Tao Yuanming

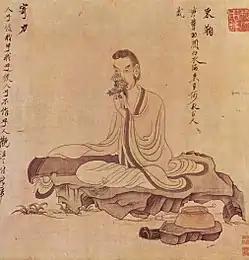
"Portrait of Tao Yuanming" by Chen Hongshou

Tao Yuanming (365–427), also known as Tao Qian, courtesy name Yuanliang (元亮), was a Chinese poet and politician. He was one of the best-known poets who lived during the Six Dynasties period. Tao Yuanming spent much of his life in reclusion, living in the countryside, farming, reading, drinking wine, receiving the occasional guest, and writing poems in which he reflected on the pleasures and difficulties of life and his decision to withdraw from civil service. Tao's simple and direct style was somewhat at odds with the norms for literary writing in his time. In the Tang dynasty, he was well known as a recluse. During the Northern Song dynasty, influential literati figures such as Su Shi declared him a paragon of authenticity and spontaneity in poetry, predicting that he would achieve lasting literary fame. But Tao's inclusion in the 6th-century literary anthology "Wen Xuan" implies he began to gain fame in his own era, at least in his birth area. Tao is now regarded as the foremost representative of Fields and Gardens poetry. He found inspiration in the beauty and serenity of the natural world. He is depicted in Jin Guliang's "Wu Shuang Pu".